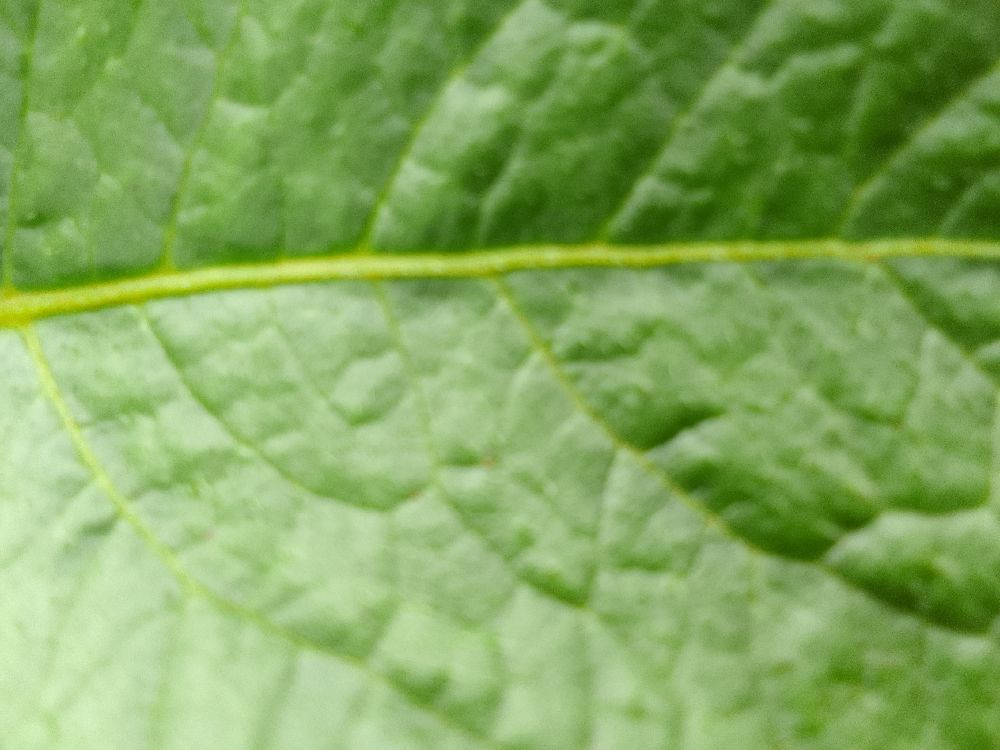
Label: Healthy